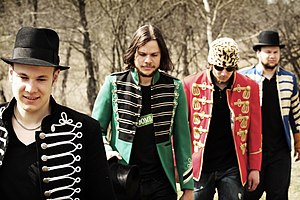
77 Bombay Street
77 Bombay Street er et indie band fra kantonen Graubünden i Schweiz, der består af de fire brødre Matt, Joe, Esra og Simri-Ramon Buchli. Gruppen har navn efter en adresse deres familie boede på i Australien og blev dannet i 2008.